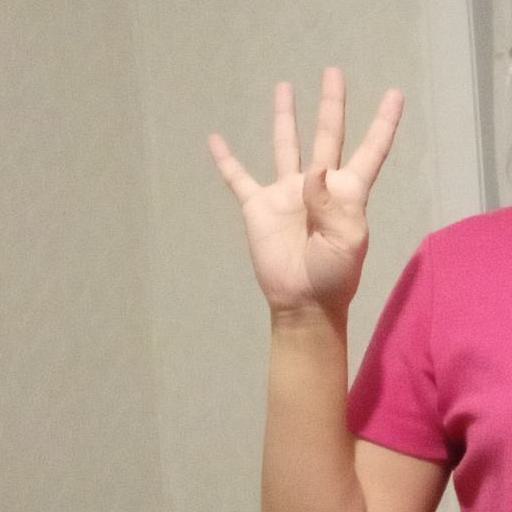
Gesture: four